Shuen Wan Chim Uk

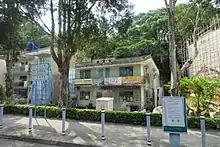
Shuen Wan Chim Uk viewed from Ting Kok Road.

Shuen Wan Chim Uk is one of the villages represented within the Tai Po Rural Committee. For electoral purposes, Shuen Wan Chim Uk is part of the Shuen Wan constituency, which was formerly represented by So Tat-leung until October 2021.